Douchebag (film)

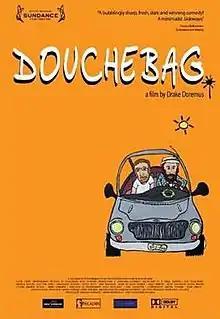
Theatrical poster

Douchebag is a 2010 film directed by Drake Doremus. The film is a black comedy set in Los Angeles, focusing on Alex Barradas, his older brother Sam Nussbaum (Andrew Dickler) and Sam's fiancée Steph (Marguerite Moreau).